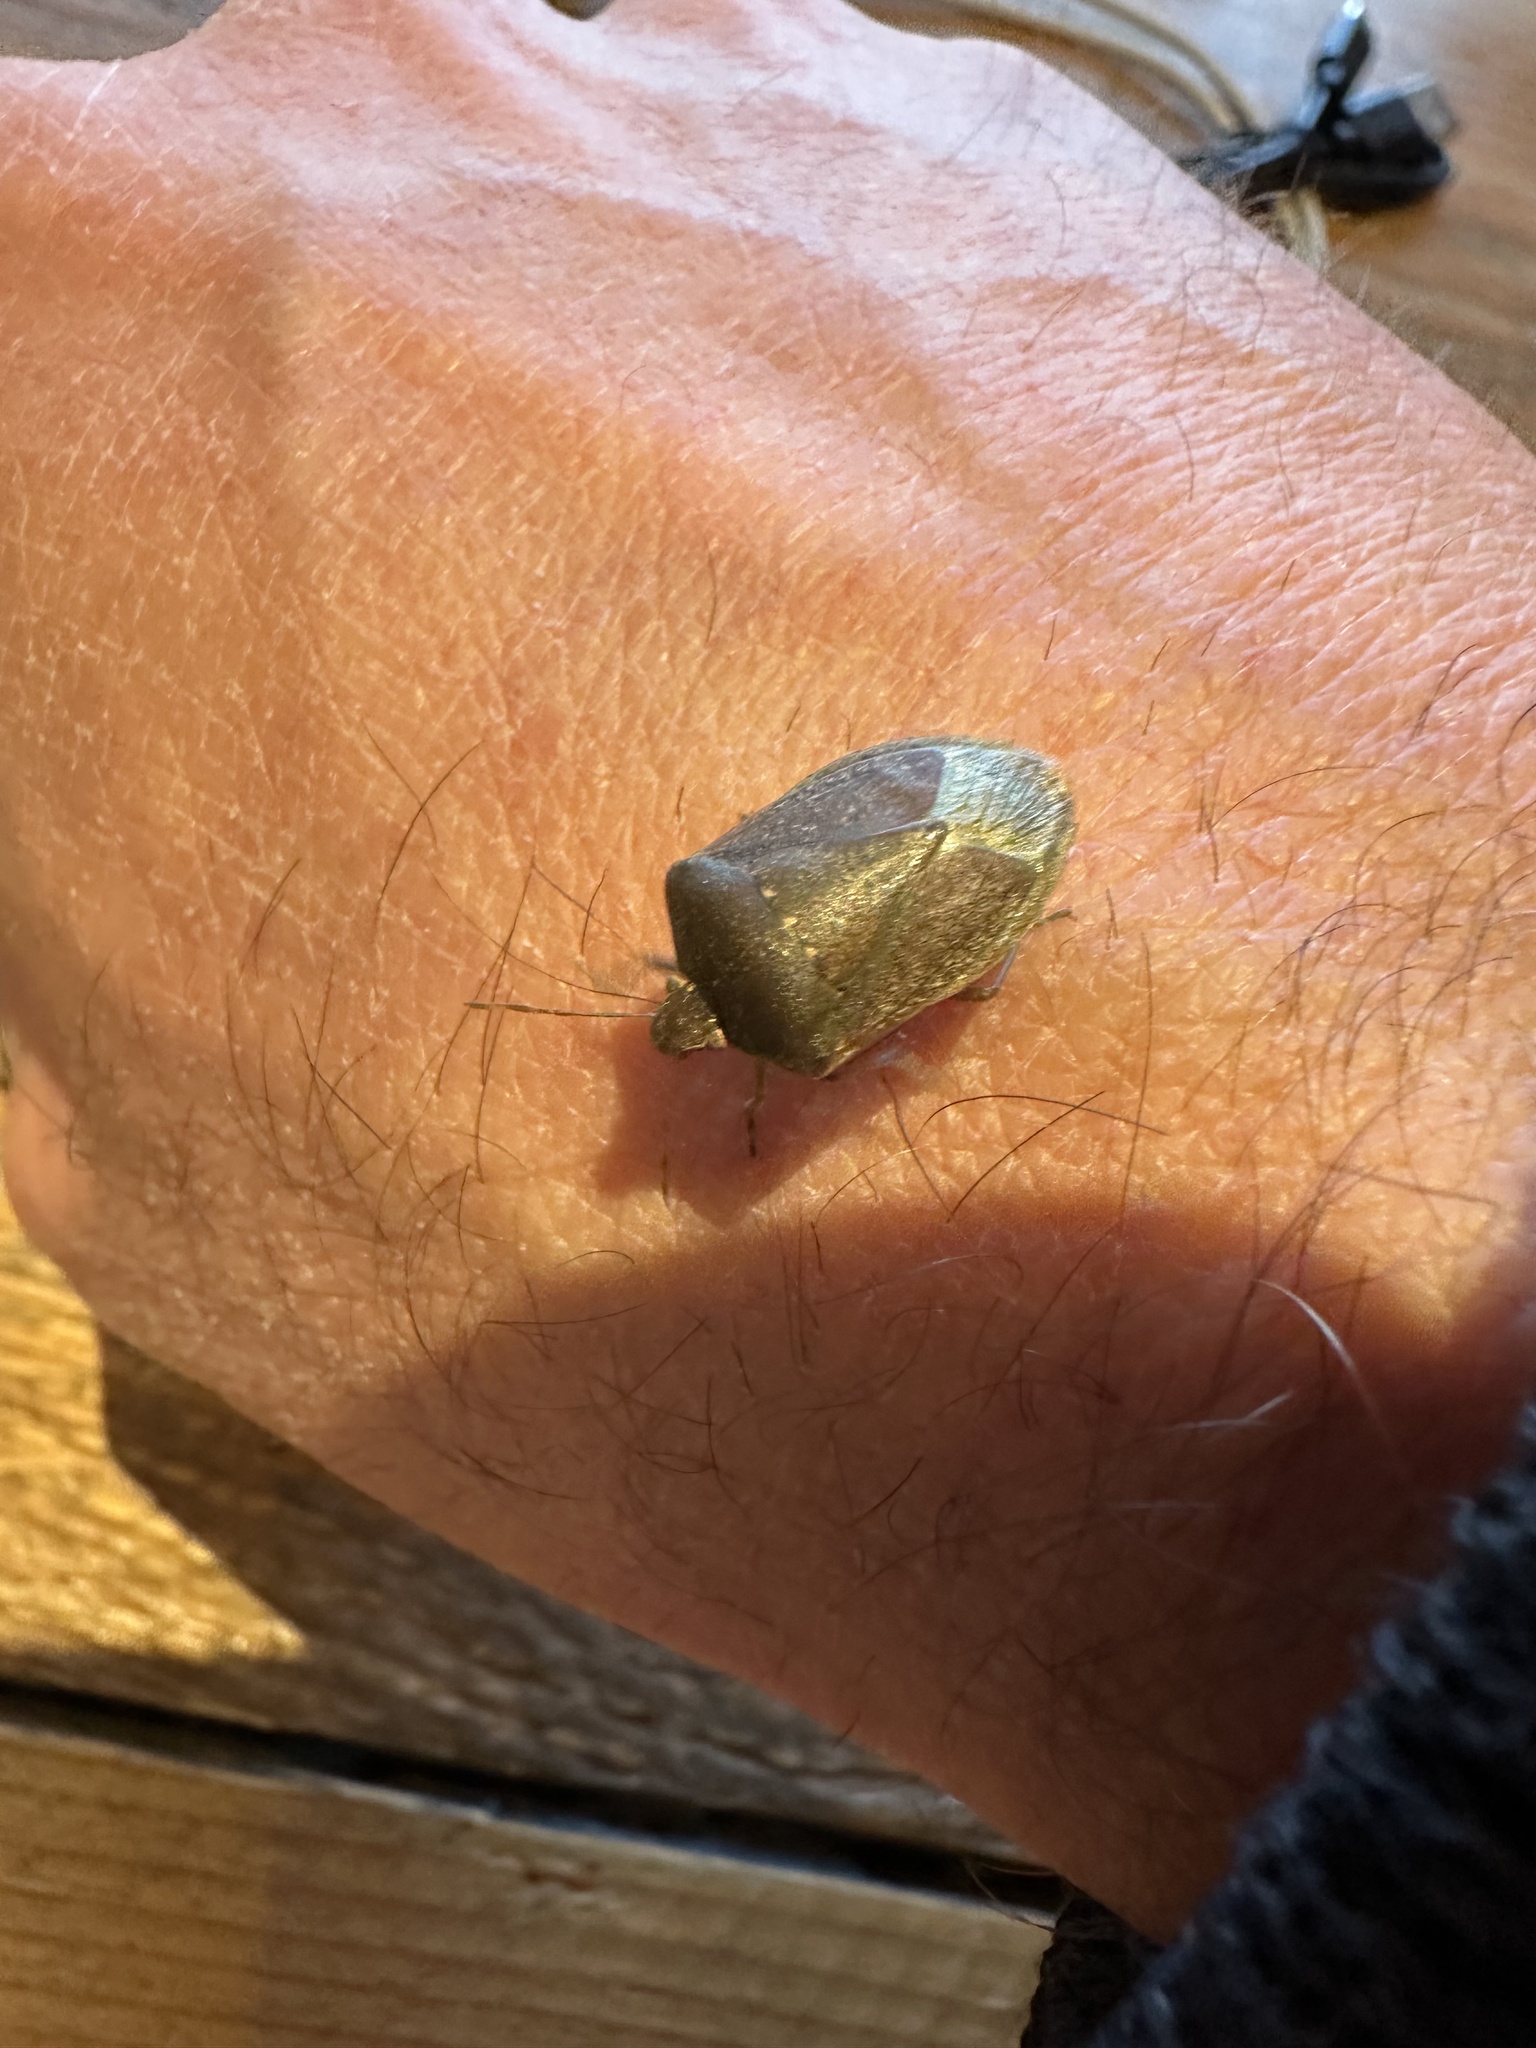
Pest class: stink_bug